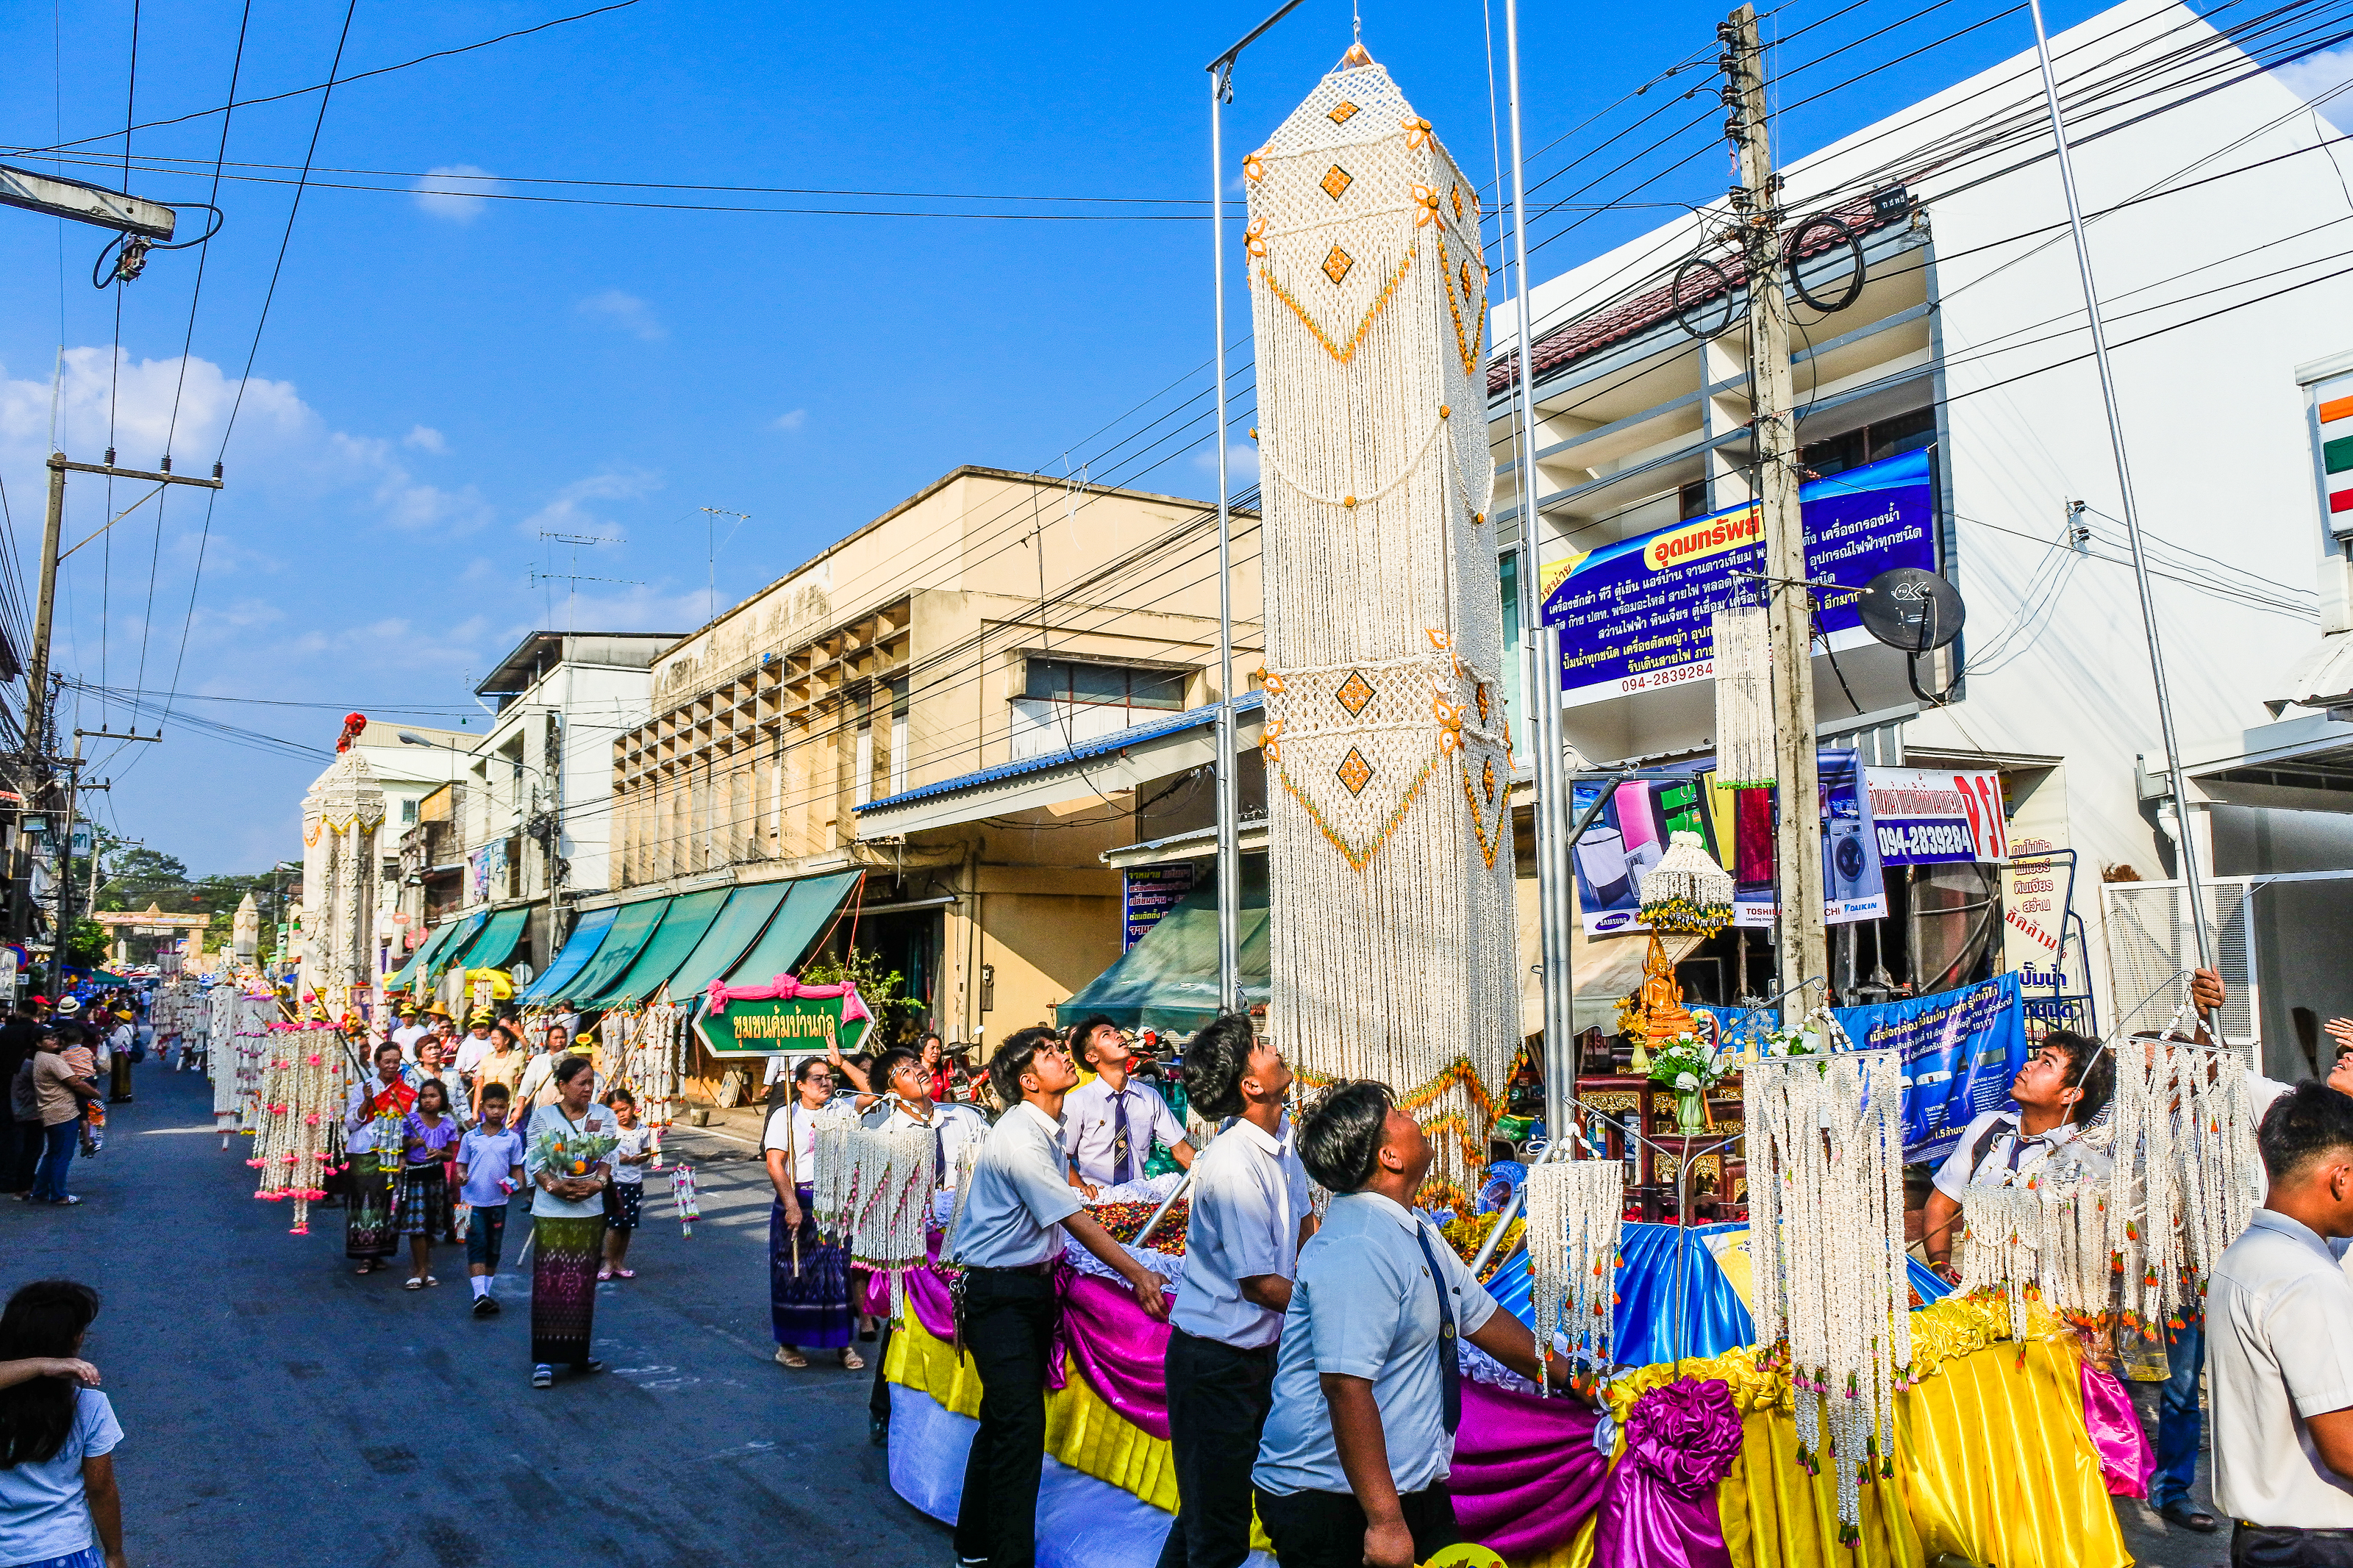
decorate, adoration, garland, sacrifice, beautify, believe, parade, buddhism, rice, adorn, strange, religion, marchers, amazing, garlands, handmade, people, town, crowd, event, festival, public event, tradition, street, tourism, tree, carnival, city, pedestrian, fair, plant, road, flower, vacation, bazaar